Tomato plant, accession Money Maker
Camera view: vertical (180 deg); turntable rotation: 120 degrees
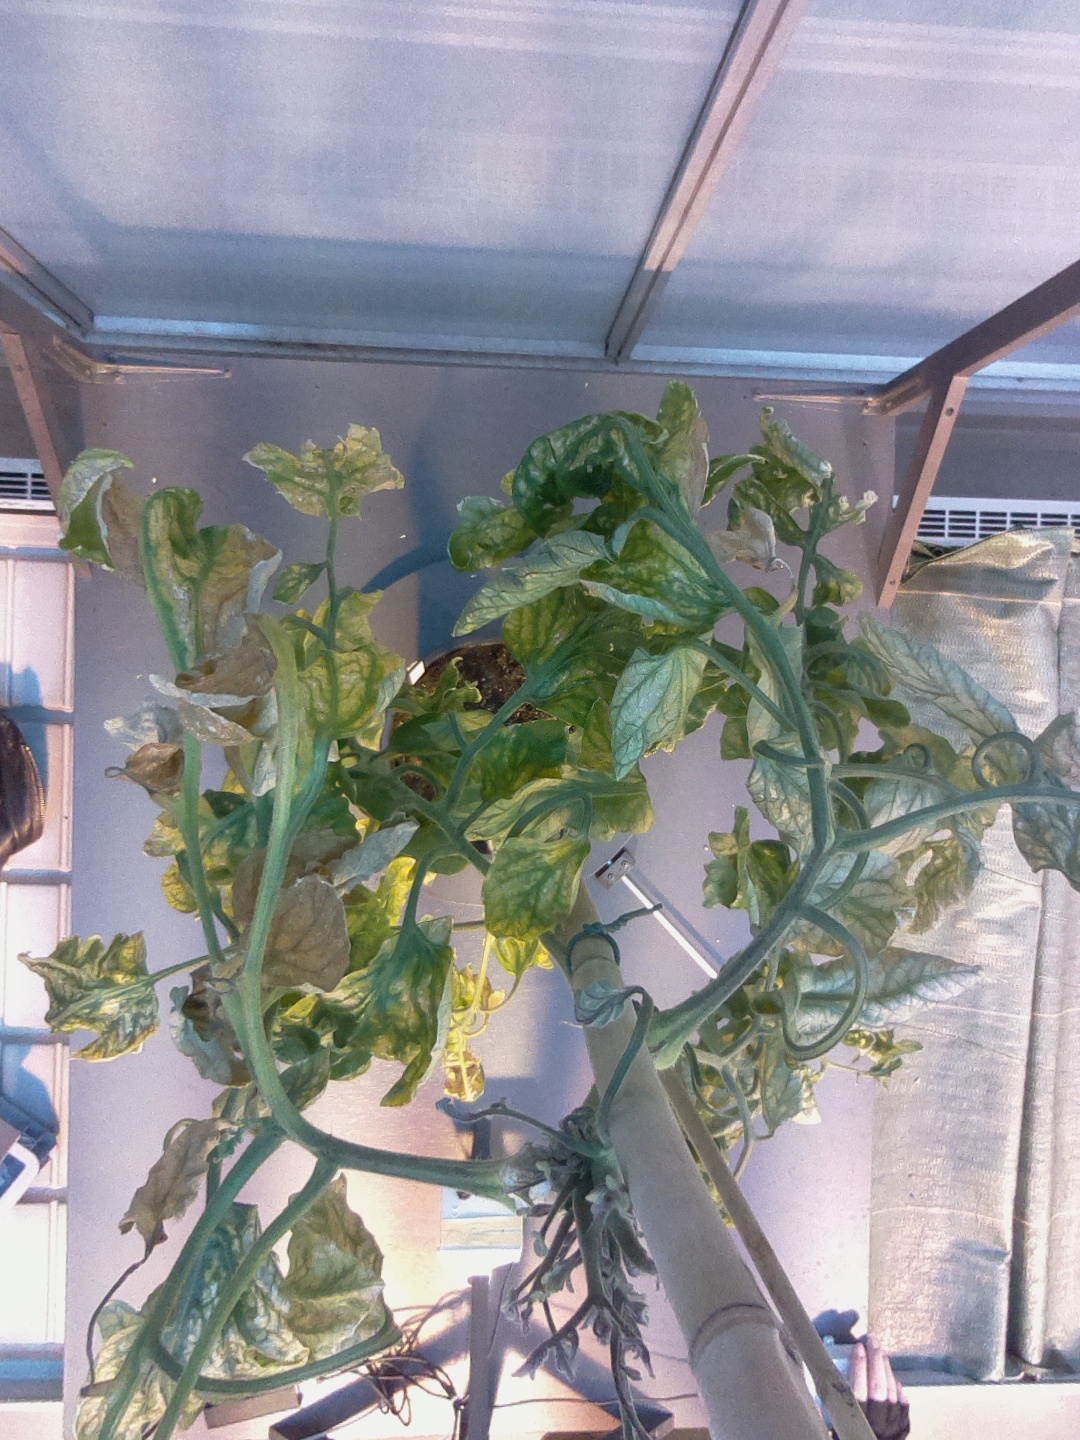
BBCH growth stage 29: 90%-100% Side shoots formed